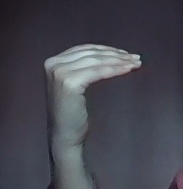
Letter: haa